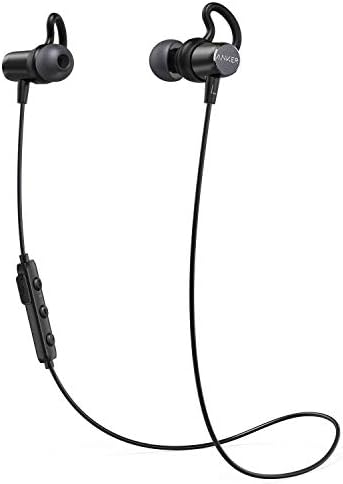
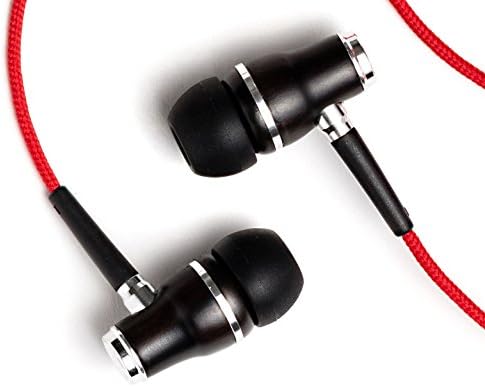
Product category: headphones
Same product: no